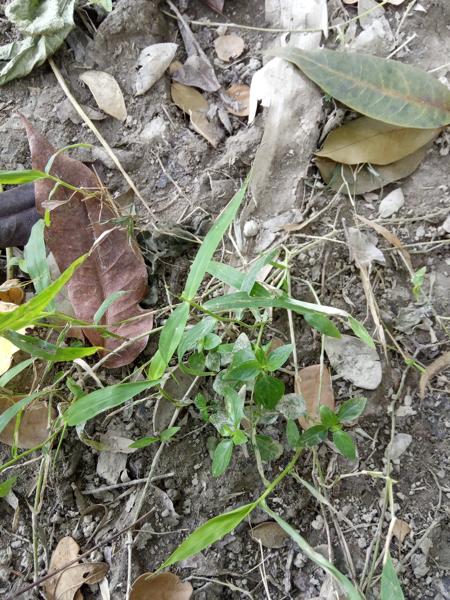
Weed species: Panicum repens